Austen Riggs Center

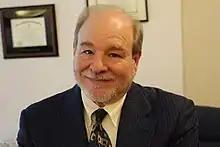
Dr. Eric Plakun in his Austen Riggs office in 2016

Eric Plakun, a psychiatrist at the Austen Riggs Center for more than 40 years, was named Medical Director/CEO in November 2018. Plakun previously served as a witness in the 2019 Wit v. United Behavioral Health class-action suit.